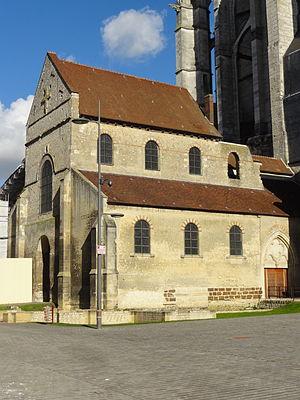
Élévation sud.
La cathédrale Saint-Pierre de Beauvais est une église catholique située à Beauvais, dans le département français de l'Oise en région Hauts-de-France. Elle est la cathédrale du diocèse de Beauvais.
Ce tableau présente la liste de tous les monuments historiques classés ou inscrits dans la ville de Beauvais, Oise, en France.
L'église Notre-Dame-de-la-Basse-Œuvre de Beauvais est une église catholique paroissiale située au pied de la cathédrale Saint-Pierre de Beauvais. Elle représente la partie antérieure de la précédente cathédrale de Beauvais, qui a été édifiée à la fin du Xᵉ siècle dans le style carolingien. Son petit appareil cubique s'explique par le réemploi de pierres provenant de bâtiments détruits pendant le saccage de Beauvais au IIIᵉ siècle. Après deux incendies, la façade est rebâtie au milieu du XIᵉ siècle, et annonce déjà le style roman à venir. Les dimensions exceptionnelles du transept de la cathédrale Saint-Pierre, appelée la Haute-Œuvre ou Nouvelle-Œuvre à l'époque de sa construction, font apparaître la Basse-Œuvre comme un édifice très modeste, mais avec une hauteur intérieure de 19 m et une longueur de 65 m, c'était une église considérable au milieu du Moyen Âge. Elle a été rognée à trois reprises. Au début du XIIIᵉ siècle, l'incendie du chœur motive le lancement du chantier de la cathédrale gothique vers 1225, et un mur de clôture est établie entre les piles occidentales du transept.